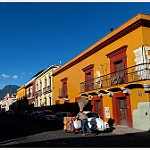
Label: street